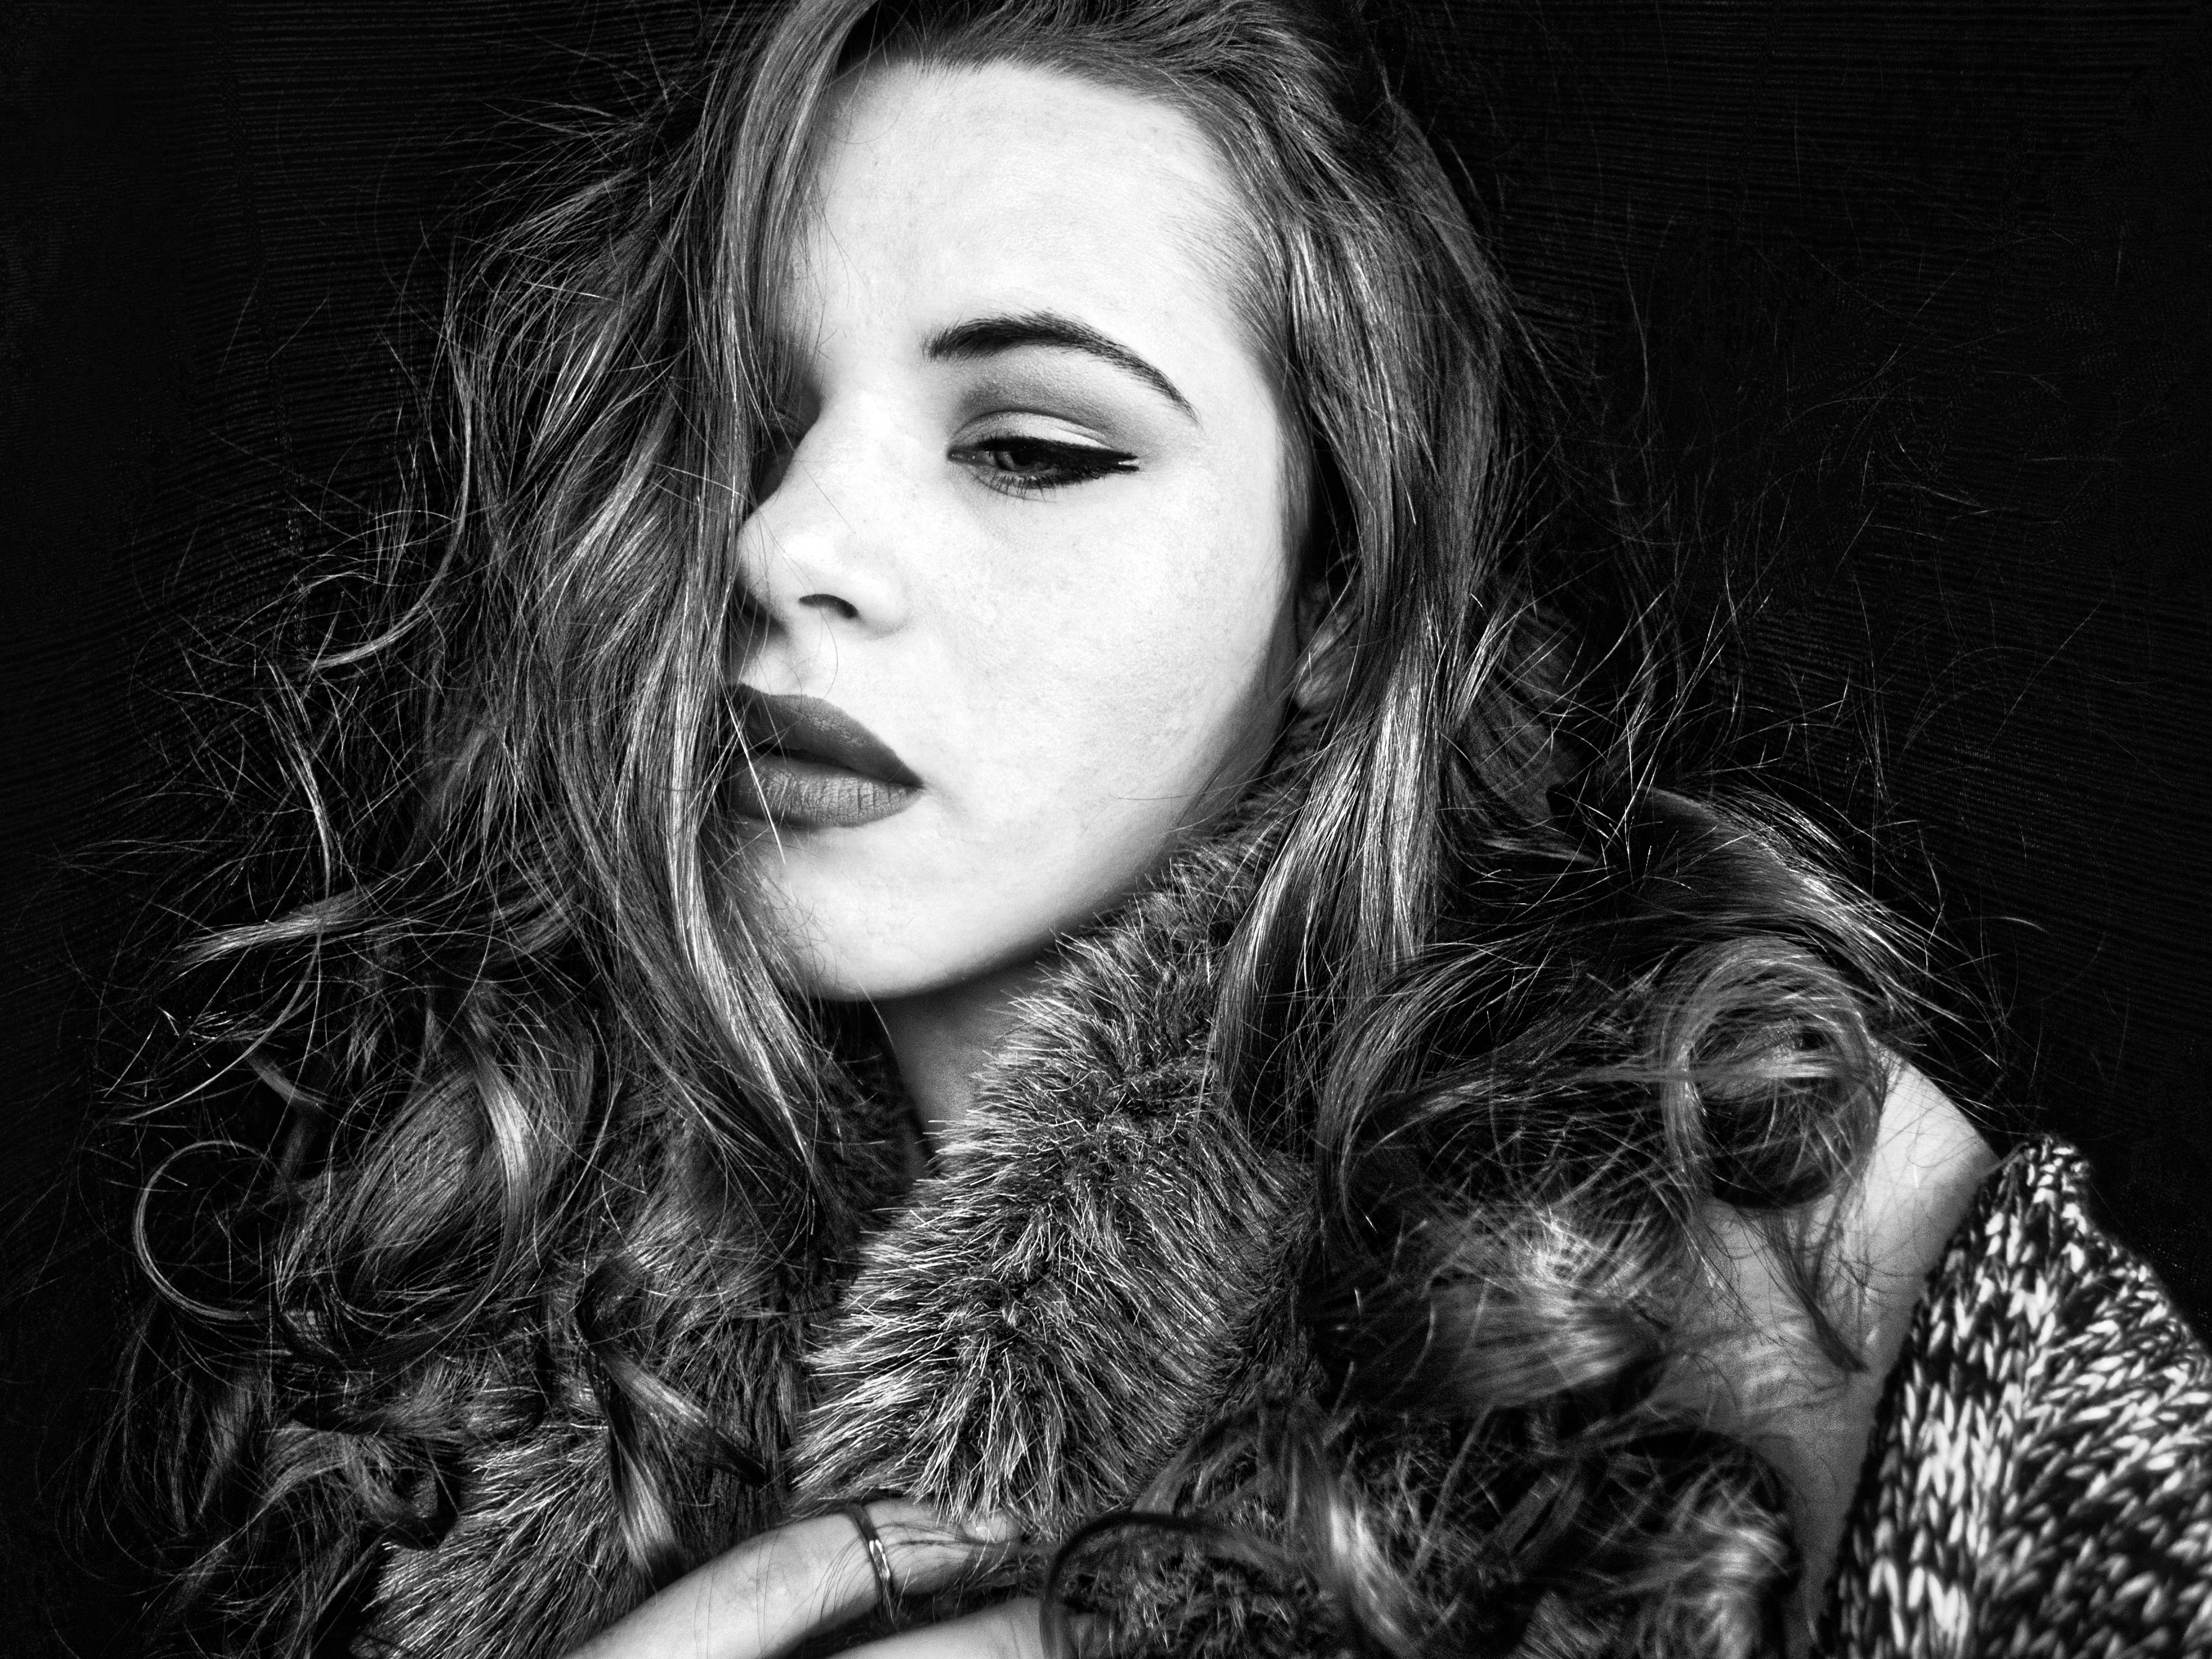
black and white, people, girl, woman, hair, photography, female, portrait, model, young, darkness, fashion, black, monochrome, lady, long hair, face, women, eye, head, beauty, sexy, beautiful women, attractive, young woman, beautiful woman, photo shoot, brown hair, model woman, woman portrait, monochrome photography, portrait photography, art model, supermodel